Mughan plain

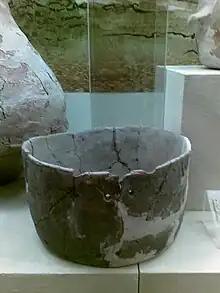
Ancient pottery from Alikomektepe, 5000–4500 BC

The ancient settlement of Alikomektepe, dating to 5000 BC, is located in the Mughan plain and covers an area of over 1 hectare. Early levels belonged to Shulaveri-Shomu culture. The Mughan culture was later centered in the area. Mughan was a province of the Abbasid Caliphate, in present-day Iranian Azerbaijan. Mughan District was one of the administrative divisions of Shirvan Khanate. After 1820, the Shirvan Khanate was conquered by the Russian Empire.